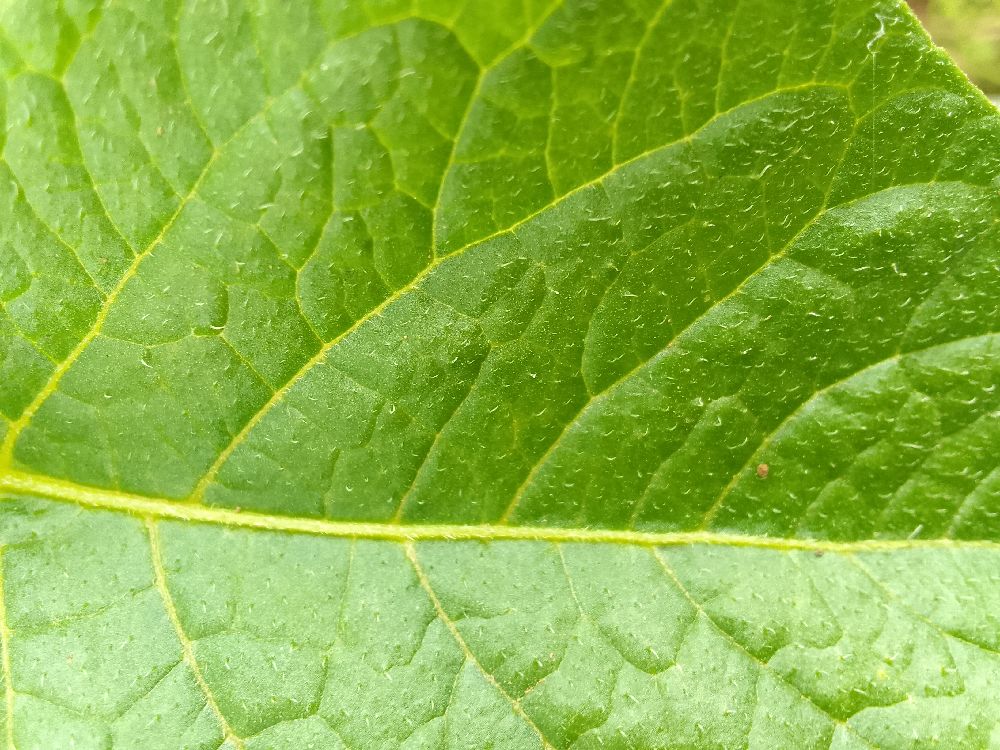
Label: Healthy